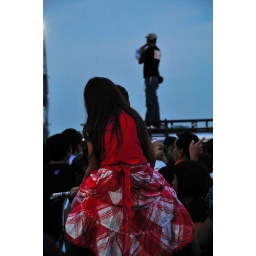
girl in red